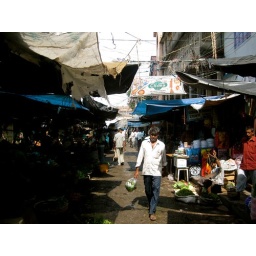
food market in Siliguri, bottom of the mountains